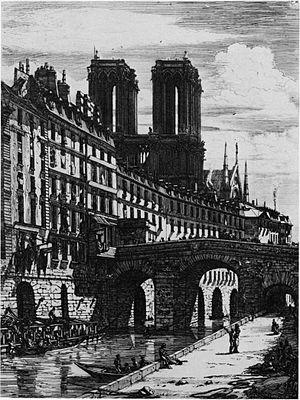
Le Petit-Pont-Cardinal-Lustiger est un pont franchissant la Seine à Paris, dont l'édifice actuel fut construit en 1853.